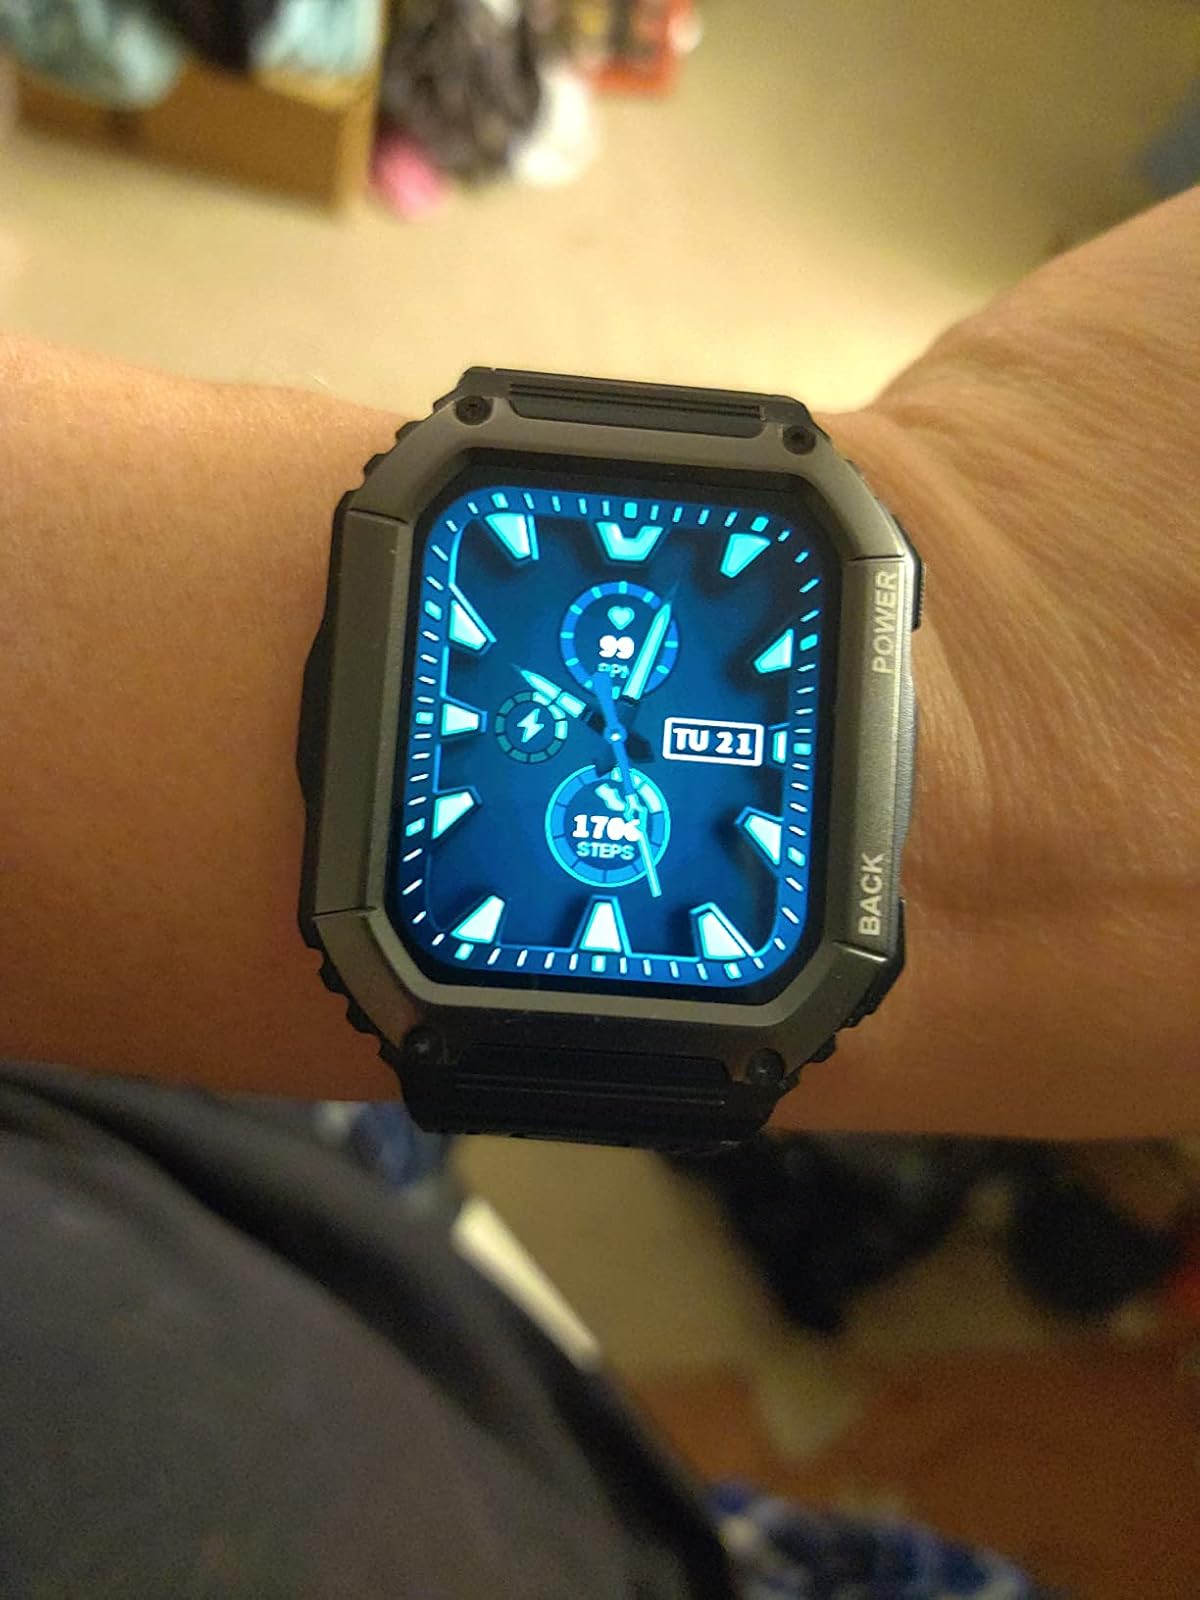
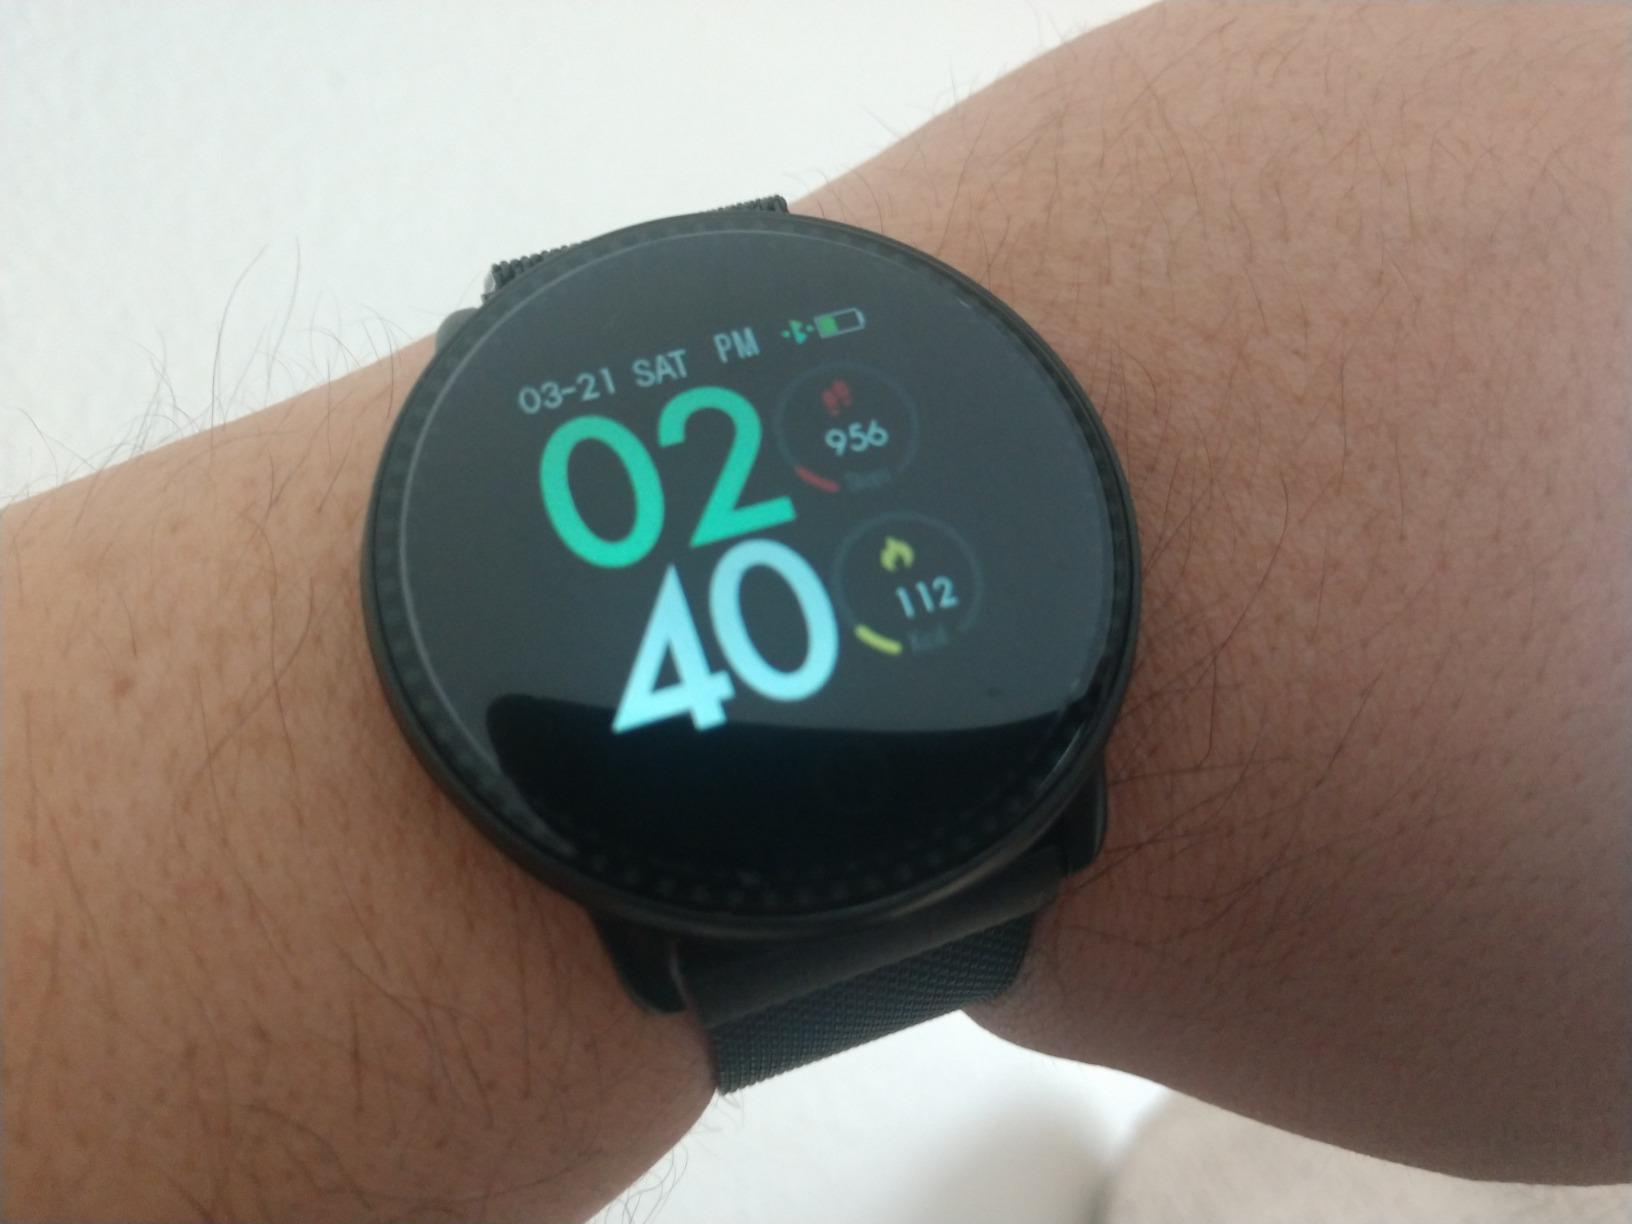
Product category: smartwatch
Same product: no